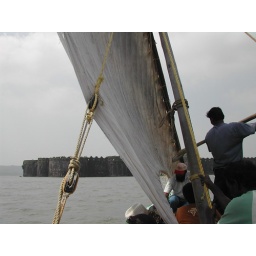
On the way to Janjira fort in a rickety old sail boat